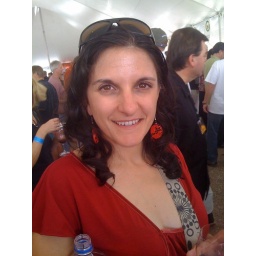
note the bottle of water under my arm, i actually felt pretty good the next morning.